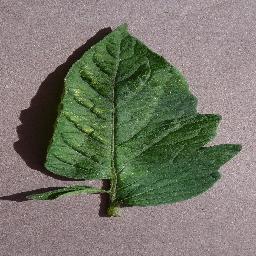
Label: Tomato___Spider_mites Two-spotted_spider_mite